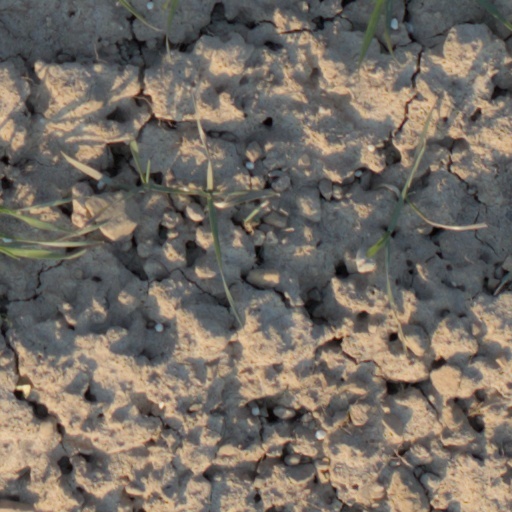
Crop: wheat